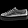
Label: Sneaker